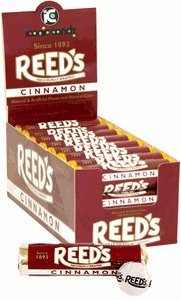
Item Name: Reeds Hard Candy Rolls - Cinnamon 24ct.
Bullet Point 1: Contain 24 rolls with 7 individually wrapped pieces
Bullet Point 2: Cinnamon Flavored
Product Description: Reeds Cinnamon flavored Hard Candy Rolls have been a favorite since 1893. Carefully manufactured to avoid bubbles and create a smooth, decadent treat. Each piece packs a strong Cinnamon flavor that is sure to bring back fond memories or create new ones! Each 24 count package includes 24 rolls containing 7 individually wrapped Cinnamon flavored hard candies. 24 - 1.01 ounce Rolls.
Value: 24.0
Unit: Count

Price: 28.99